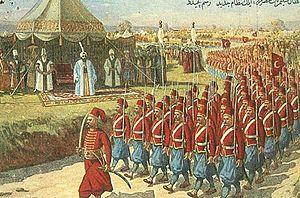
L'Armée de Nizam-i Djédid était une nouvelle armée réformée établie dans l'Empire ottoman par Selim III avec les réformes de Nizam-i Djédid. Il a été créé afin de développer un remplaçant pour les janissaires après avoir perdu la guerre russo-turque de 1787-1892 en 1792 contre l'Autriche et la Russie. En 1806, cette nouvelle armée comptait 26 000 hommes, équipés d'uniformes à la française, d'armes européennes et d'un corps d'artillerie moderne. Cette armée a été dissoute à la suite d'une rébellion des janissaires qui considéraient l'ensemble des réformes du sultan comme une menace à leur influence. Bien que le Nizam-i Djedid soit finalement un échec pour Selim III, l'effort se poursuivra sous le règne de Mahmoud II après la destruction du corps des janissaires lors de l'incident de Vaka-i Hayriye. Les défaites militaires contre la Russie ne cesseront cependant pas.